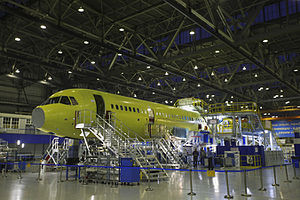
Irkut MC-21 / Ordrer
En MC-21 under bygning på Irkuts fabrik
Irkut MC-21 er navnet på en serie af tre to-motorers narrow body passagerfly udviklet og produceret af Irkut og Jakovlev Design Bureau, der er en del af United Aircraft Corporation. Flyene er af mellemdistancetypen med plads til 150-212 passagerer.